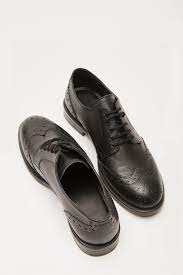
Label: Brogue